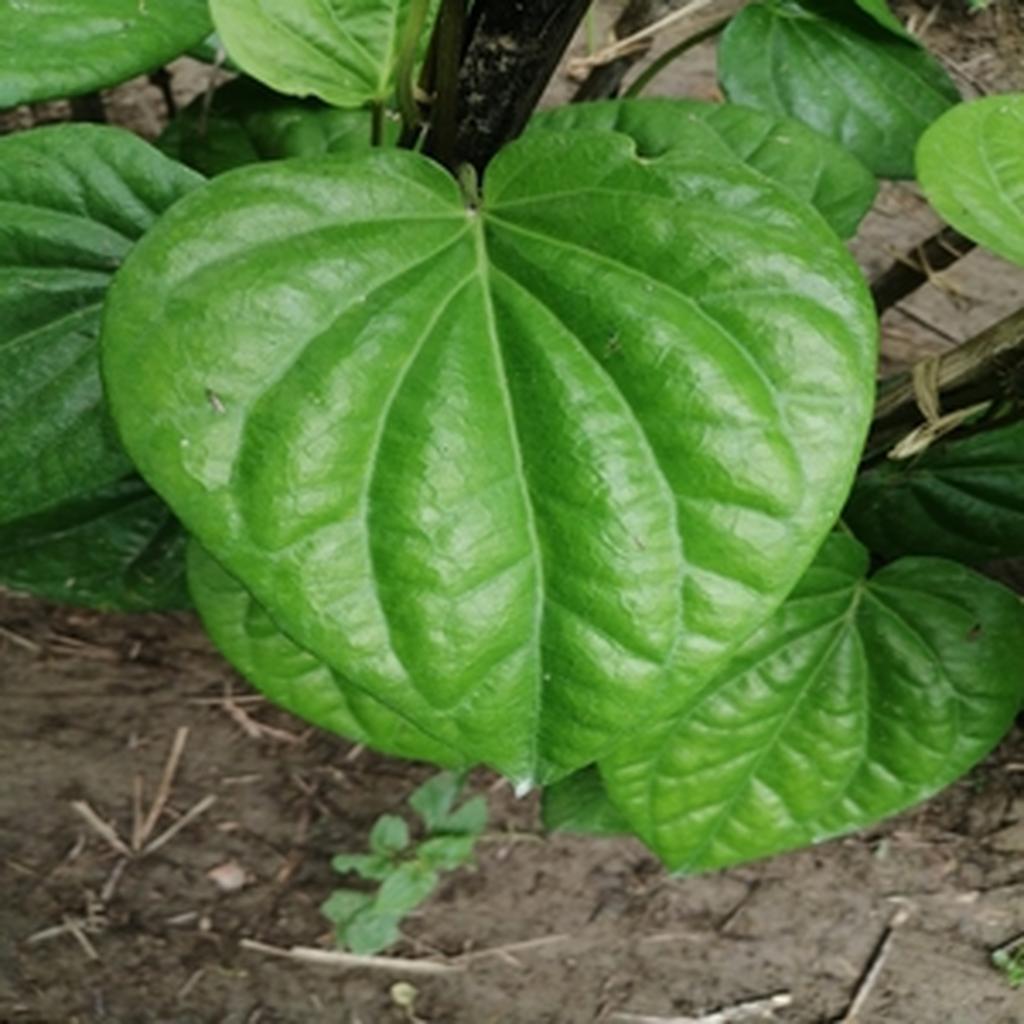
Label: Healthy_Leaf